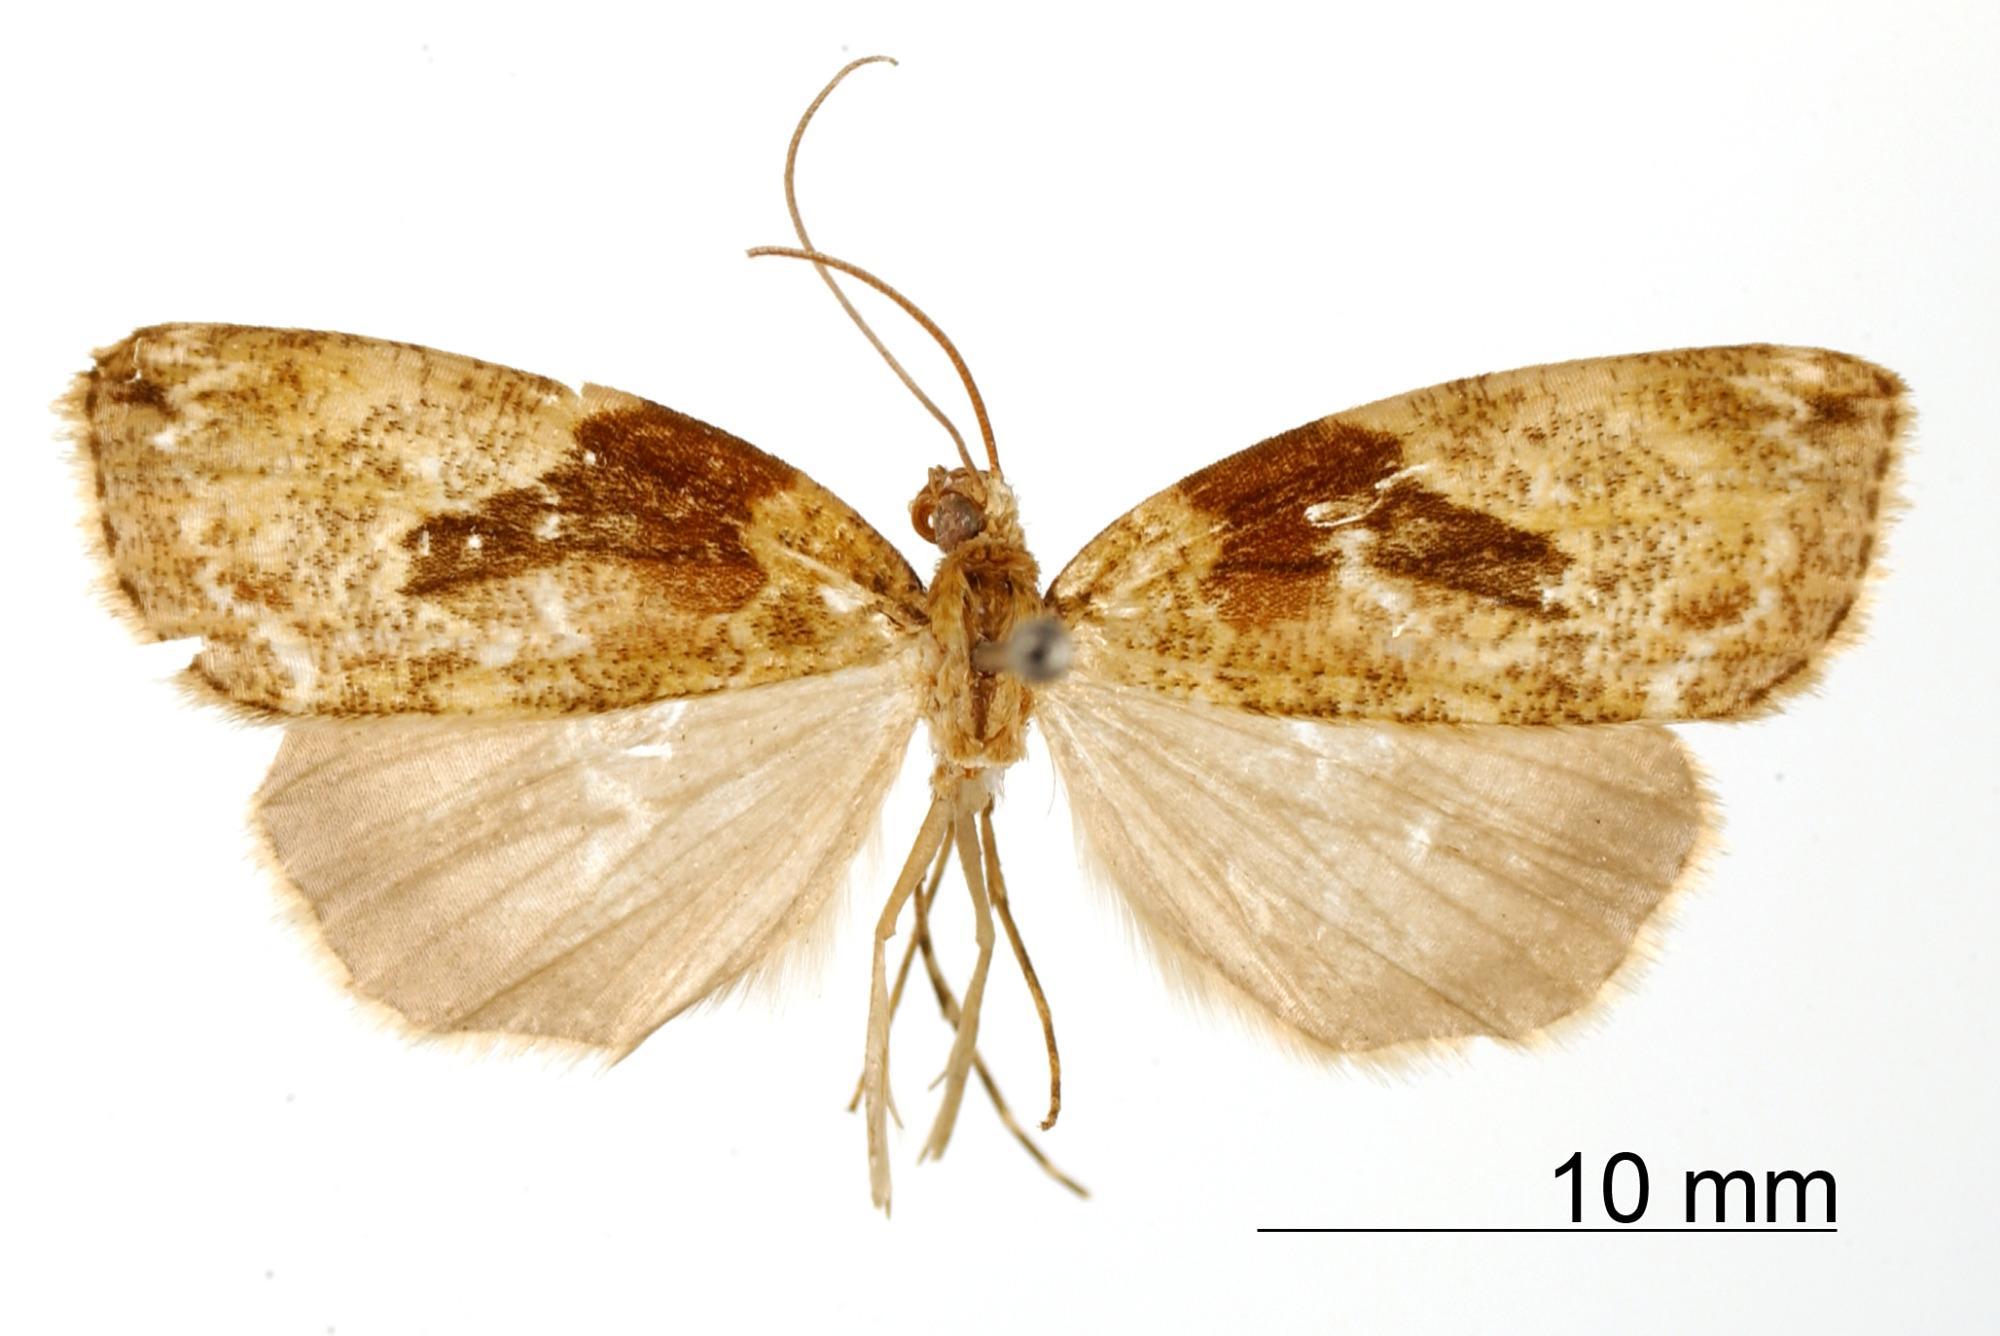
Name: Ischnopteris costiplaga
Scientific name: Ischnopteris costiplaga Dognin, 1910
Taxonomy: Animalia, Arthropoda, Insecta, Lepidoptera, Geometridae, Ennominae
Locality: San Antonio, Cali, Colombia, Colombia